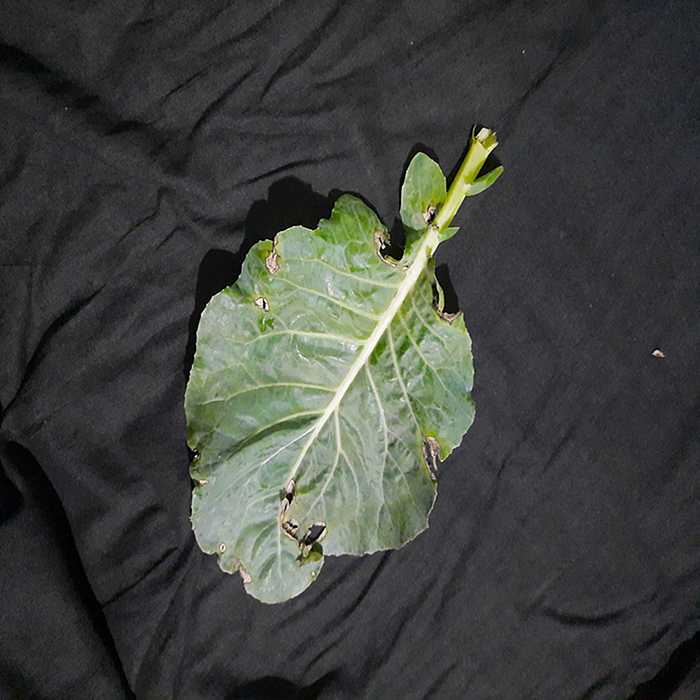
Plant: Cauliflower
Label: Downy mildew